Kamila Valieva

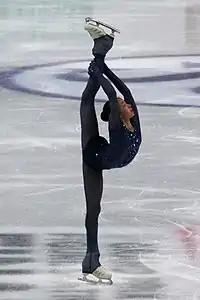
Valieva performing a Biellmann Spin at the 2019–20 Junior Grand Prix Final

Valieva's international debut came in late August 2019 at a Junior Grand Prix competition in Courchevel, France. Ranked third in the short program and first in the free skate, she won the gold medal ahead of Wi Seo-yeong of South Korea and teammate and training partner Maiia Khromykh. At the competition, Valieva became the second female skater ever to land a quadruple toe loop in competition. Her total score at the event was the fourth highest score achieved by a ladies' single skater at the junior level, behind teammates Alexandra Trusova, Anna Shcherbakova, and Aliona Kostornaia. Valieva also became the fourth junior lady to score above 200 points under the current GOE (Grade of Execution) system.